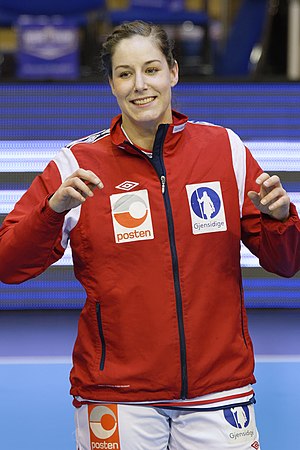
Betina Riegelhuth
Betina Riegelhuth er en norsk håndboldspiller som spiller for Storhamar IL og Norges håndboldlandshold. Hun fik debut på det norske landshold i 2010 i en kamp Sverige. Hendes første slutrunde var ved EM i håndbold 2014 i Ungarn og Kroatien. Hun har tidligere optrådt for de danske mestre fra Team Esbjerg.